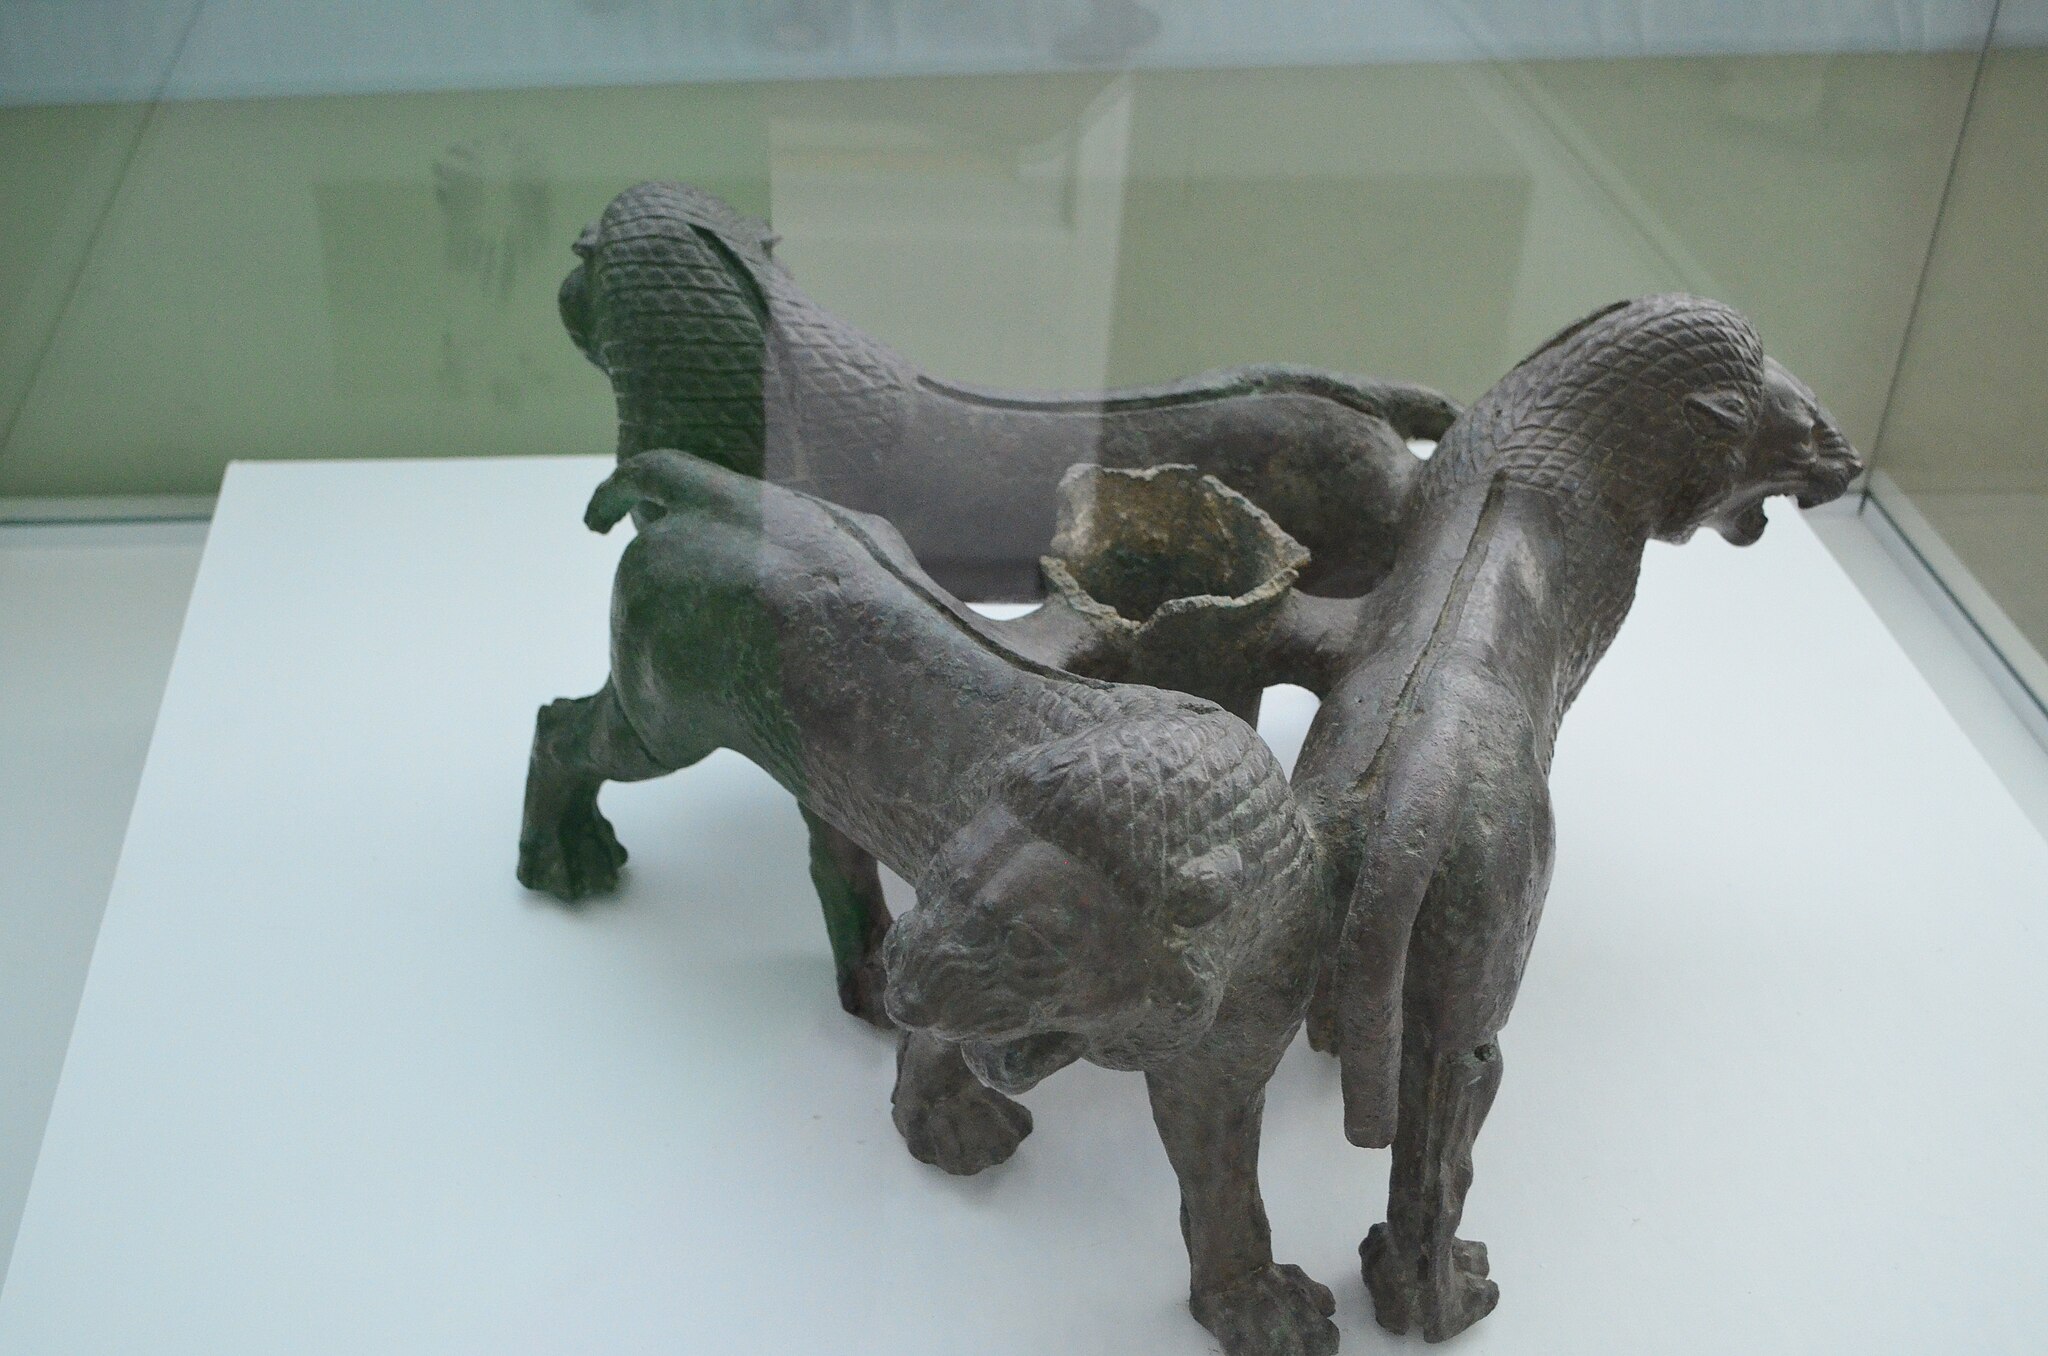
Title: National Meusem Darafsh 6 (47)
Date: 2013-09-03
Categories: GFDL, Taken with Nikon D5100, License migration redundant, Achaemenid metalwork, Self-published work, Artworks with Wikidata item, Artworks with Wikidata item missing date, Artworks with Wikidata item missing author, Artworks with Wikidata item missing genre, Artworks digital representation of unknown type of work, Photos by Darafsh Kaviyani, Achaemenid art in the National museum of Iran, Lions in Achaemenid art, Achaemenid art from Persepolis, Lions in metalwork